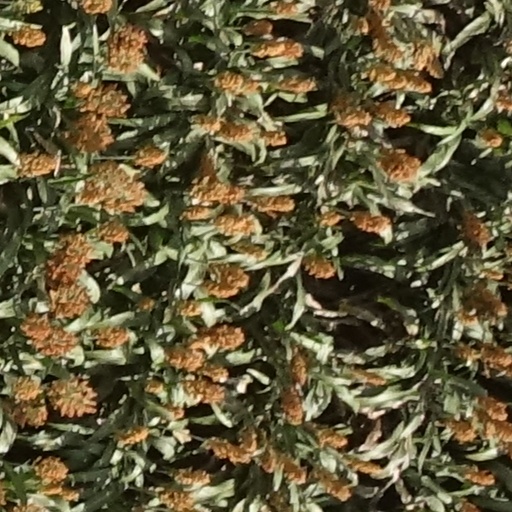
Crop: sorghum